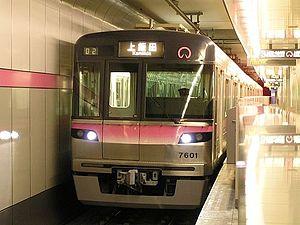
La ligne Kamiiida est une ligne du métro de Nagoya au Japon. Également ligne 7 du réseau, elle ne comporte que deux stations : Kamiiida et Heian-dōri dans l'arrondissement de Kita à Nagoya. Sur les cartes, la ligne est identifiée avec la lettre K et sa couleur est rose.